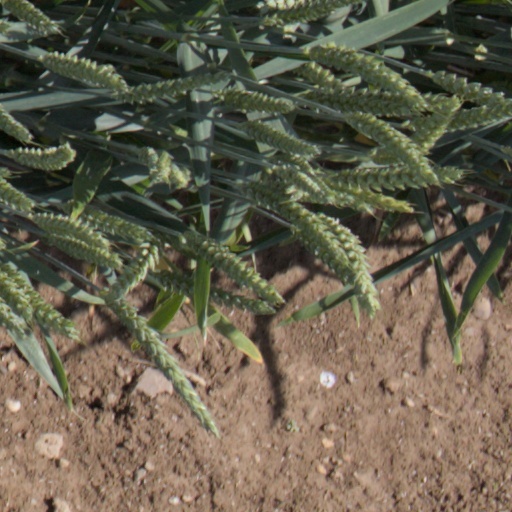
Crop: wheat